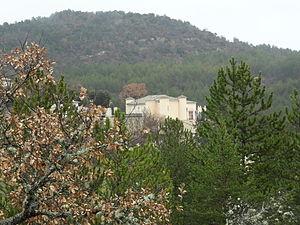
Aiglun est une commune française, située dans le département des Alpes-de-Haute-Provence en région Provence-Alpes-Côte d'Azur.